Eurasianism

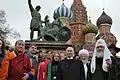
Russian President Vladimir Putin with leaders of Russian Orthodox Christians, Buddhists and Muslims during Unity Day celebrating the uprising against the Polish occupation of Moscow

Nikolai Trubetzkoy considered the predecessor of the Russian state to be the Mongol Empire founded by Genghis Khan, and not the principalities of Kievan Rus'. Genghis Khan was the first to unite the entire Eurasian continent, and as Trubetzkoy put it, "by its very nature, Eurasia is historically predestined to comprise a single state entity." In his speech in November 2023, Vladimir Putin claimed that the Mongol-Tatar yoke resulting from the Mongol invasion of Kievan Rus' was better for the Russian people than Western domination, saying: “Alexander Nevsky received a jarlyk [permission] from the khans of the Golden Horde to rule as a prince, primarily so that he could effectively resist the invasion of the West." According to Putin, the decision to submit to the Tatar khans preserved "the Russian people - and later all the peoples living on the territory of our country."